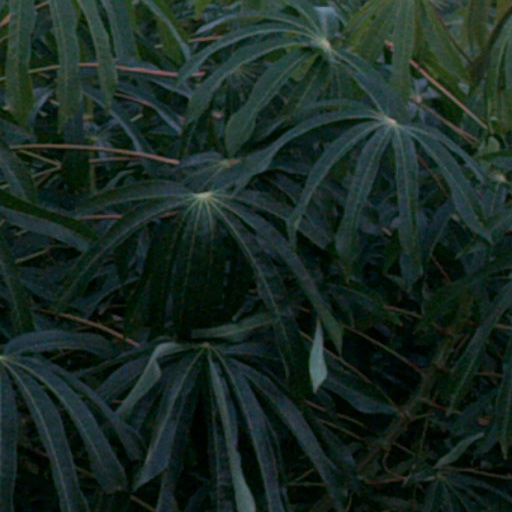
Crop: cassava